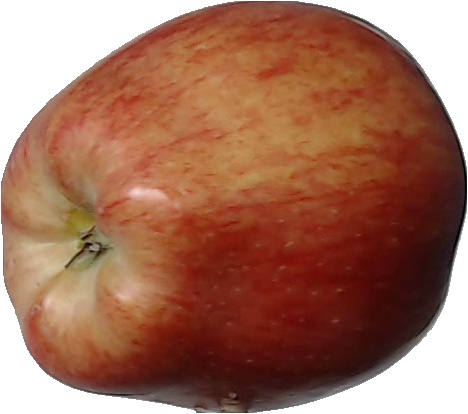
Label: apple_red_1